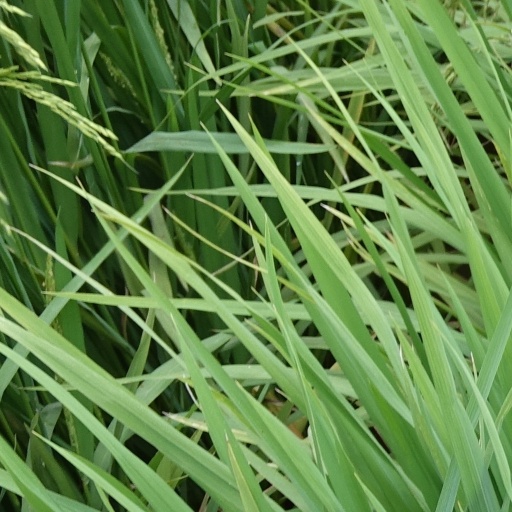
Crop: rice